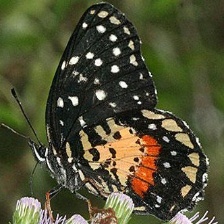
Species: CRIMSON PATCH